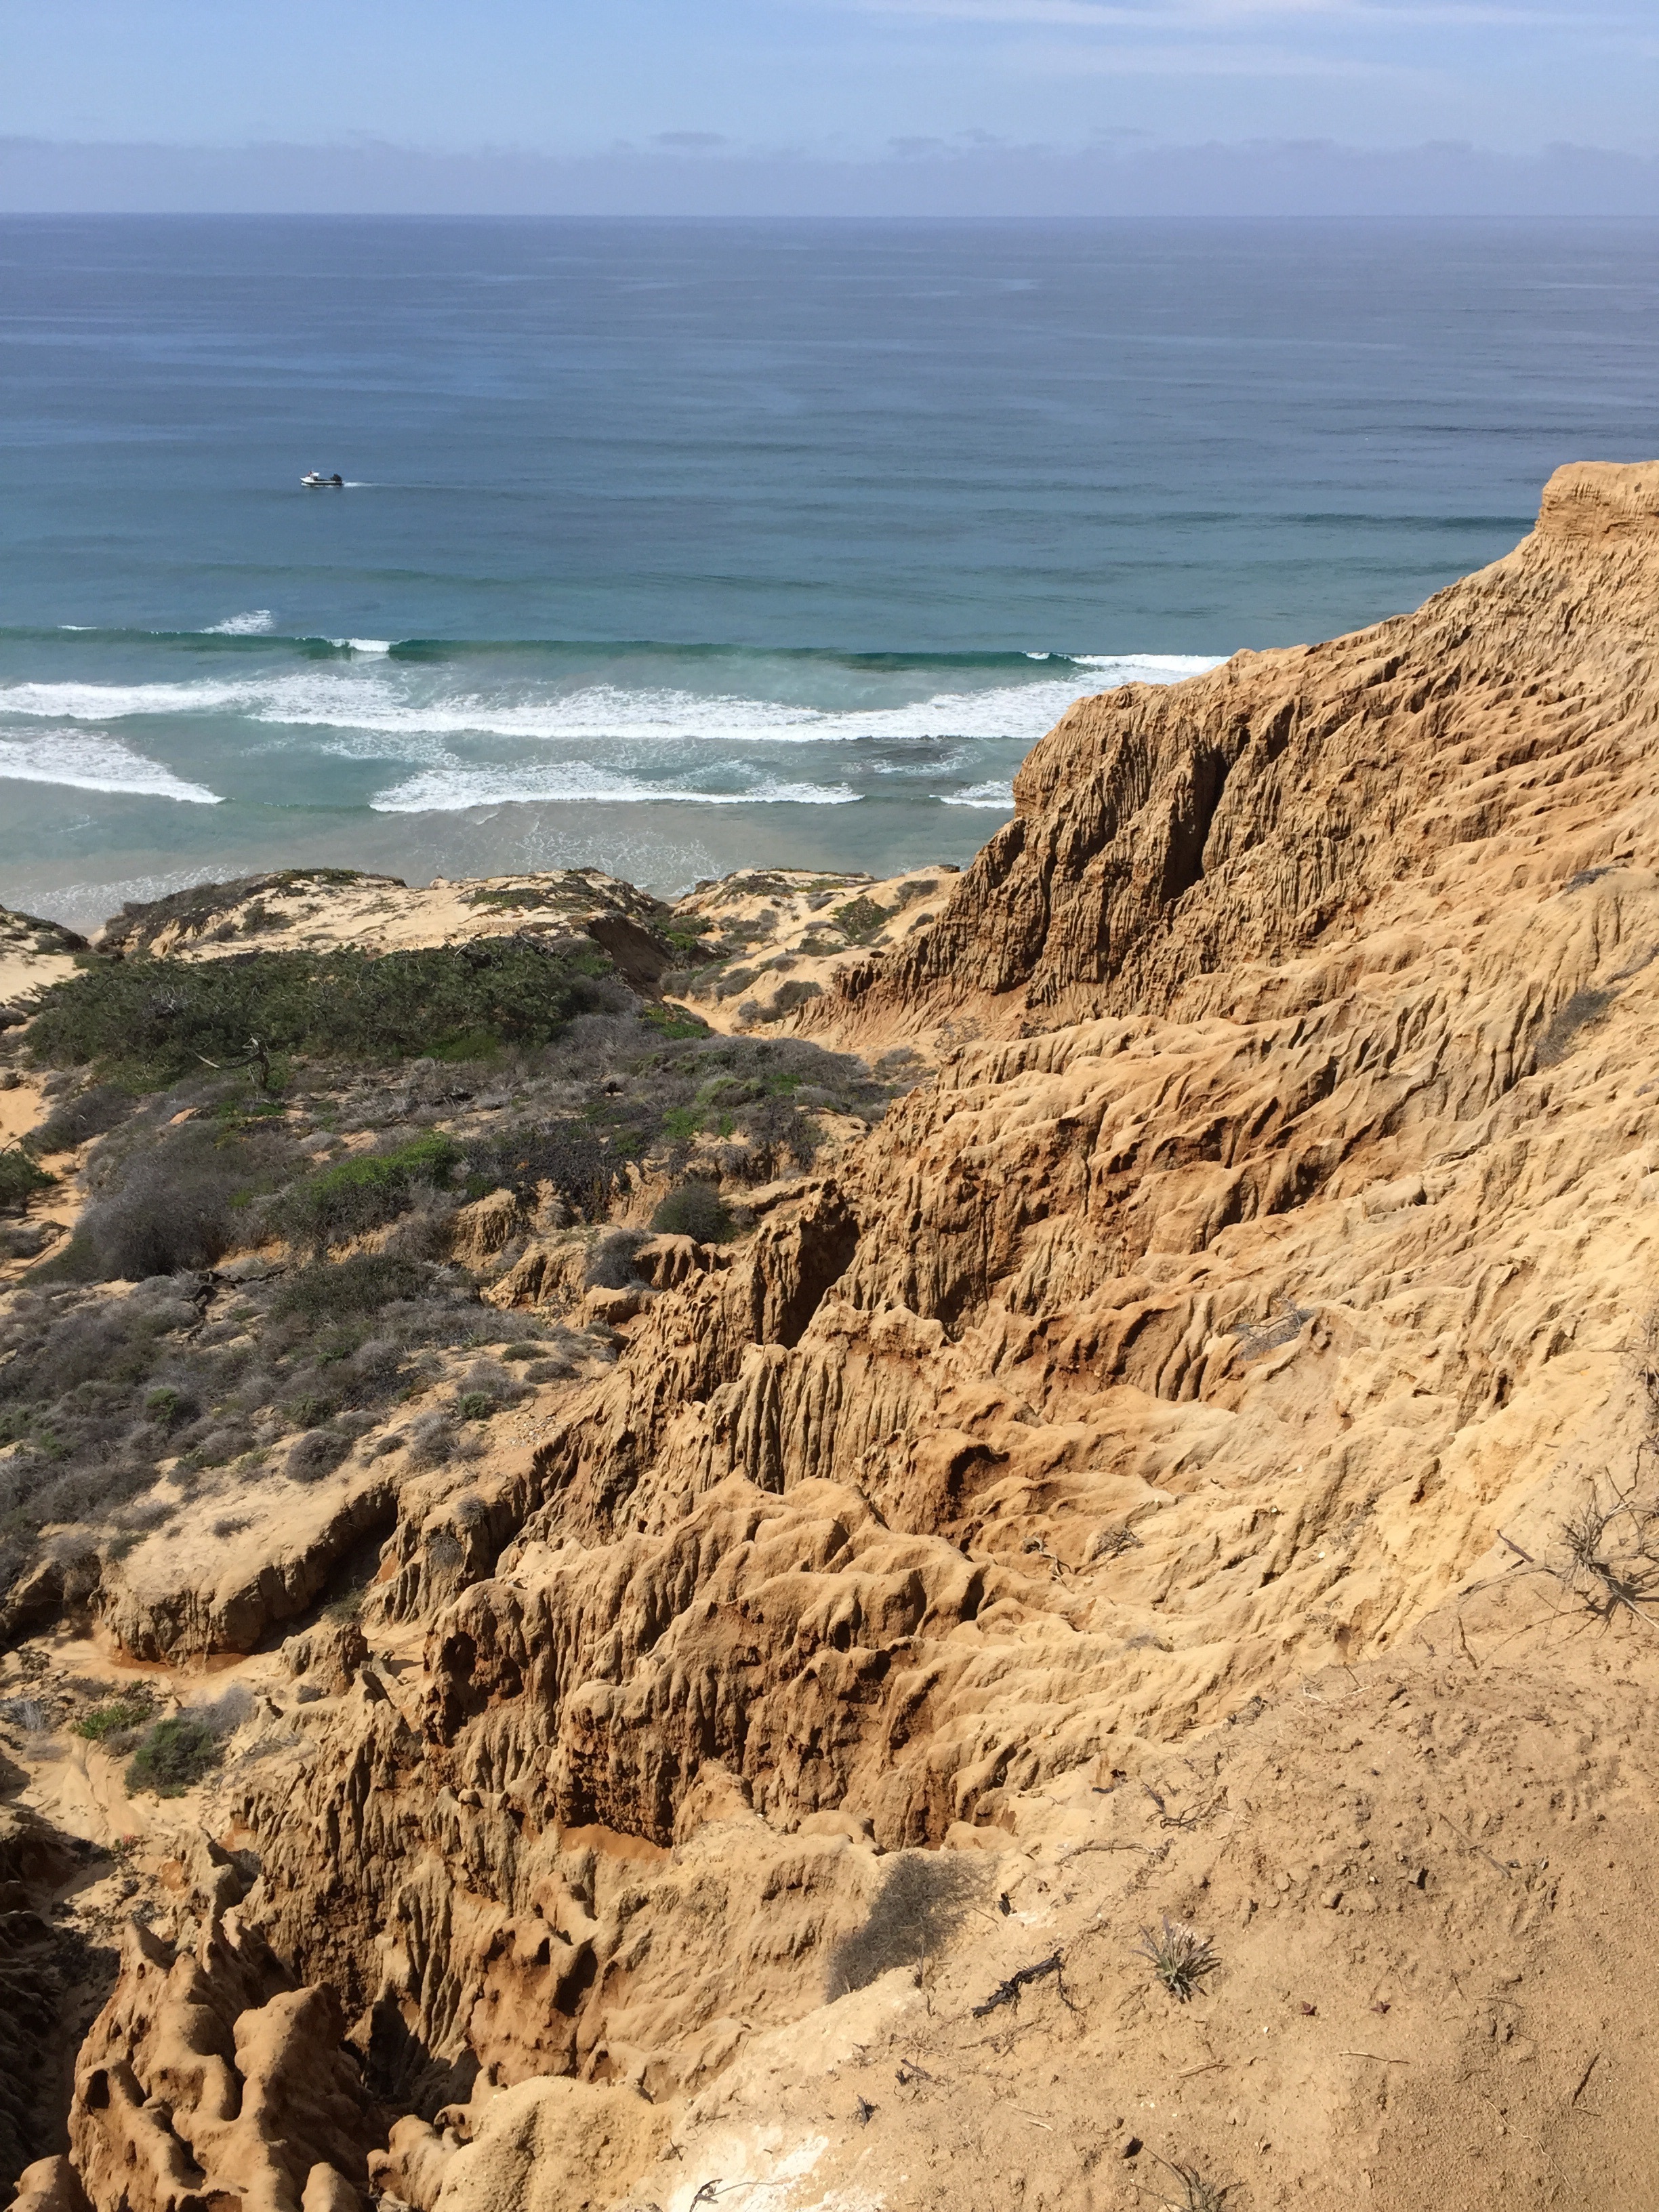
beach, sea, coast, water, nature, sand, rock, ocean, sky, sun, shore, wave, land, formation, cliff, cove, relax, paradise, bay, blue, terrain, material, body of water, geology, cape, landform, natural environment